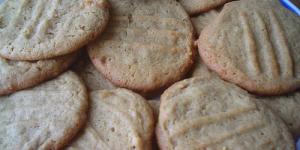
galletas de cacahuate